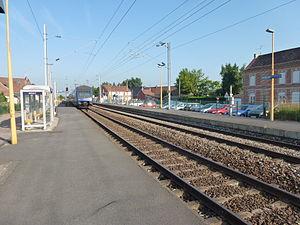
La gare de Rosult est une gare ferroviaire française de la ligne de Fives à Hirson, située au lieu-dit Galmont sur le territoire de la commune de Rosult dans le département du Nord, en région Hauts-de-France.